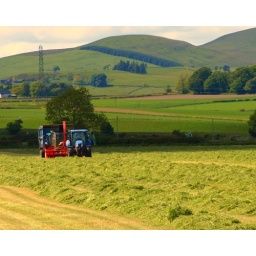
Balado West farm staff are cutting the grass for the forthcoming 'T in the Park'. Seven fields for car parking.